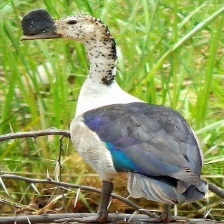
Species: KNOB BILLED DUCK
Scientific name: SARKIDIORNIS MELANOTOS
ImageNet parent category: drake